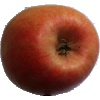
Label: apple_pink_lady